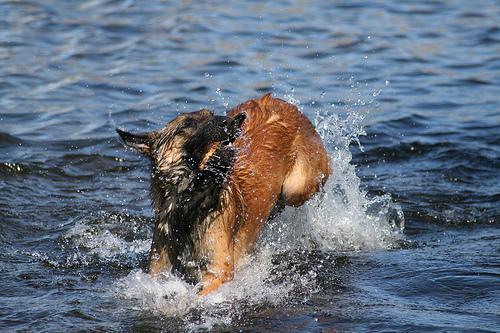
malinois